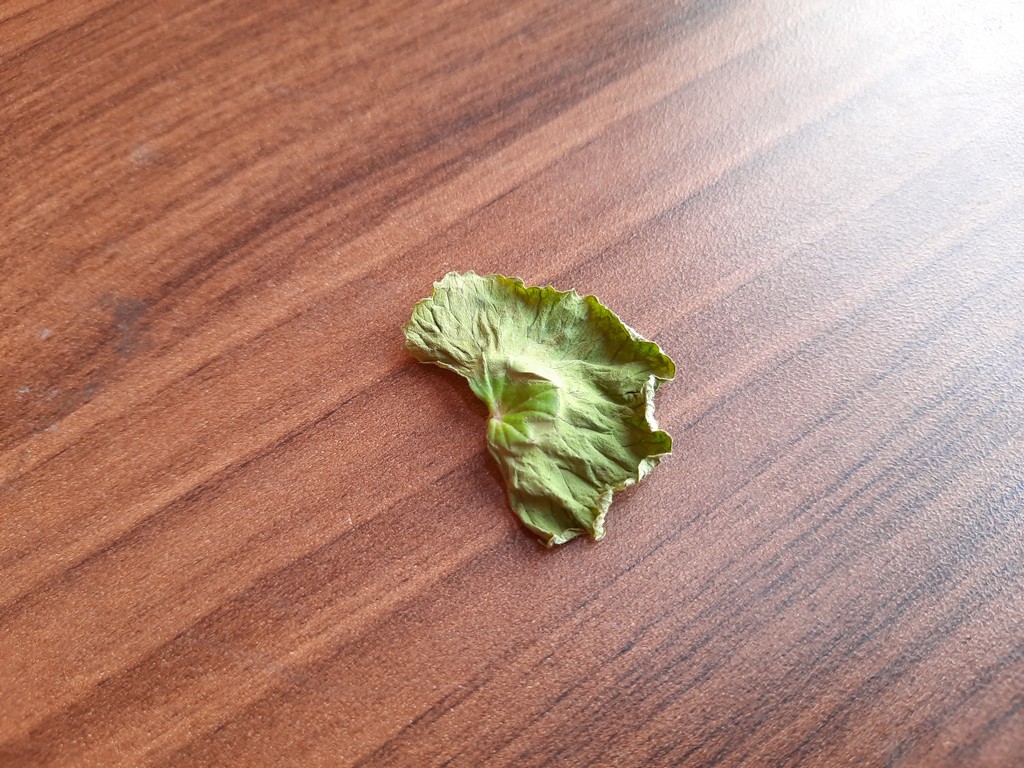
Label: Dried